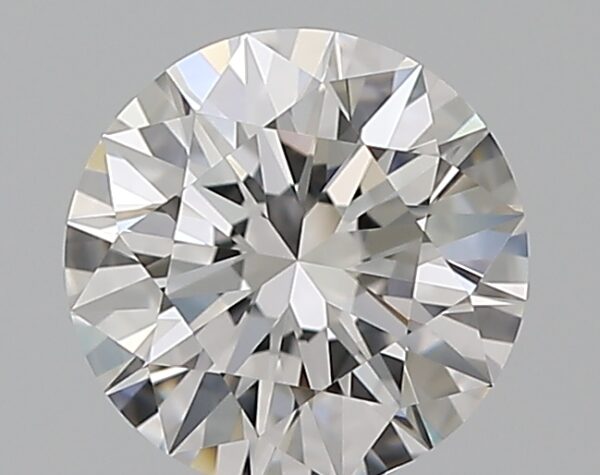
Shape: round
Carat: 0.8
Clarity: VVS2
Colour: E
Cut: EX
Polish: EX
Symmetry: EX
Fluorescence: N
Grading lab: GIA
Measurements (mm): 6.01 x 6.05 x 3.68